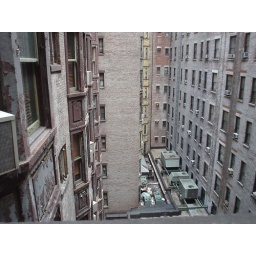
Down out the window in our bathroom at The Gershwin